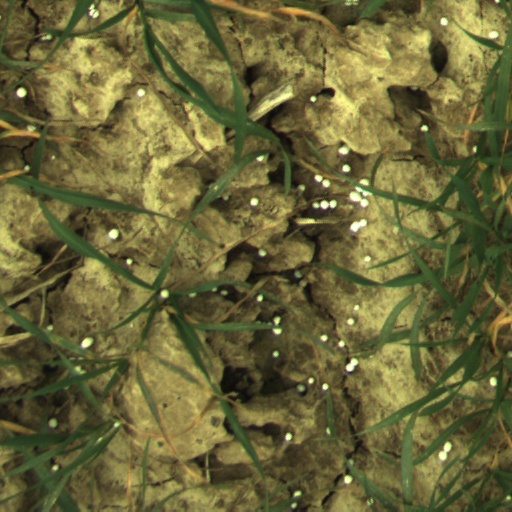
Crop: wheat